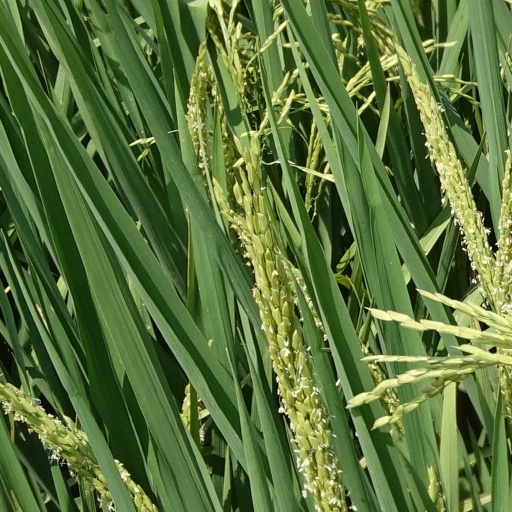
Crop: rice